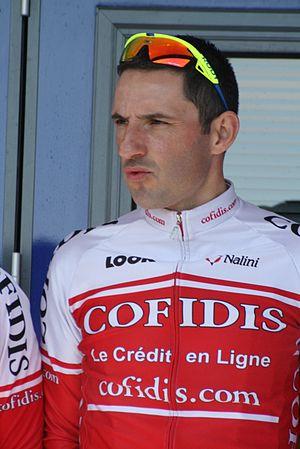
Présentation des coureurs au départ de la première étape Arnaud Labbe